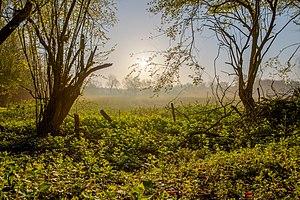
Lever de soleil dans la réserve naturelle d’Ichterloh, Nordkirchen, Rhénanie-du-Nord-Westphalie, Allemagne עברית: שמורת טבע Ichterloh בגרמניה Magyar: Napkelte az Ichterloch természetvédelmi területen (Nordkirchen, Észak-Rajna-Vesztfália, Németország) Italiano: L'alba nella riserva naturale di Ichterloh, in Germania Македонски: Изгрев над природниот резерват „Ихтерло“ кај Нордкирхен, Северна Рајна-Вестфалија, Германија. Эрзянь: Чилисемась Ихтерло пертпельксэнь вирьпусмосо, Нордкирхен, Пелевеёнкс Рейн-Вестфалия, Германия
Nordkirchen est une commune de Rhénanie-du-Nord-Westphalie, située dans l'arrondissement de Coesfeld, dans le district de Münster, dans le Landschaftsverband de Westphalie-Lippe.